Claudius

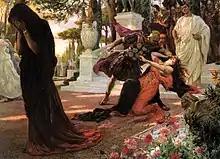
"The Death of Messalina" by Georges-Antoine Rochegrosse, 1916

Claudius, as the author of a treatise on Augustus's religious reforms, thought himself to be in a good position to institute some of his own. He had strong opinions about the proper form for state religion. He refused the request of Alexandrian Greeks to dedicate a temple to his divinity, saying that only gods may choose new gods; he restored lost days to festivals and got rid of many extraneous celebrations added by Caligula. He also re-established old observances and archaic language.